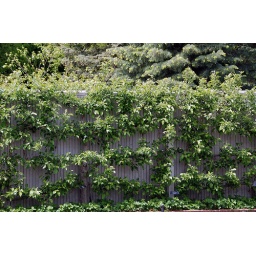
174 Espaliered apple trees. They produce more fruit in less space with this centuries-old technique.